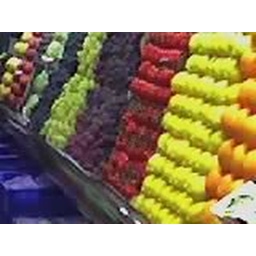
fruit in a huge market in barcelona